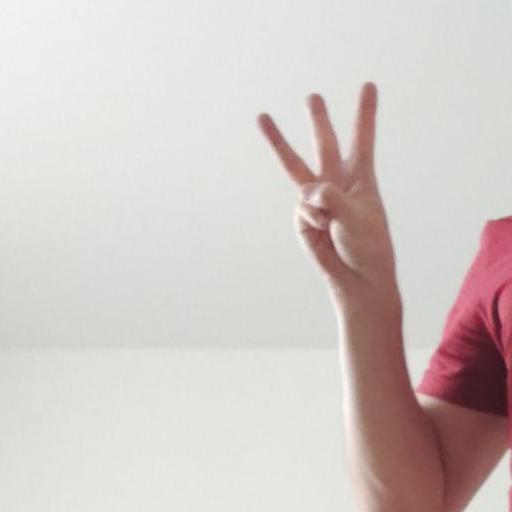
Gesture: three